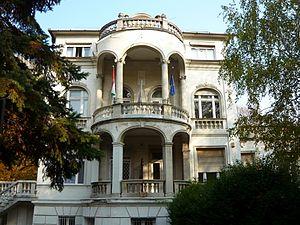
Szilágyi Erzsébet fasor, est une route située à Budapest. Elle délimite les quartiers de Krisztinaváros, Virányos et Kútvölgy au nord. Elle part de Széll Kálmán tér au sud-est, longe le parc de Városmajor et se ramifie au nord-ouest vers Budakeszi út et Hüvösvölgyi út.